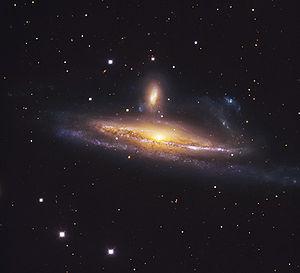
NGC 1532 est une galaxie spirale barrée située dans la constellation de l'Éridan à environ 47 millions d'années-lumière de la Voie lactée. Elle a été découverte par l'astronome australien James Dunlop en 1826.
Voici une liste de galaxies spirales notables, classée en fonction de leur nom, de la constellation hôte, de la magnitude apparente et de la classification morphologique des galaxies.
NGC 1531 est une galaxie lenticulaire naine située dans la constellation de l'Éridan à environ 53 millions d'années-lumière de la Voie lactée. Elle a été découverte par l'astronome britannique John Herschel en 1835.